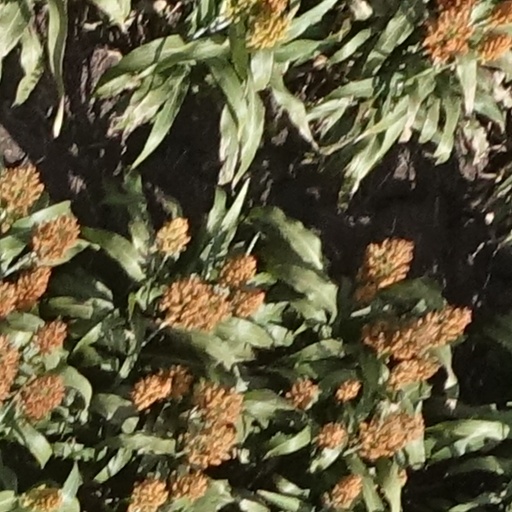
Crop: sorghum